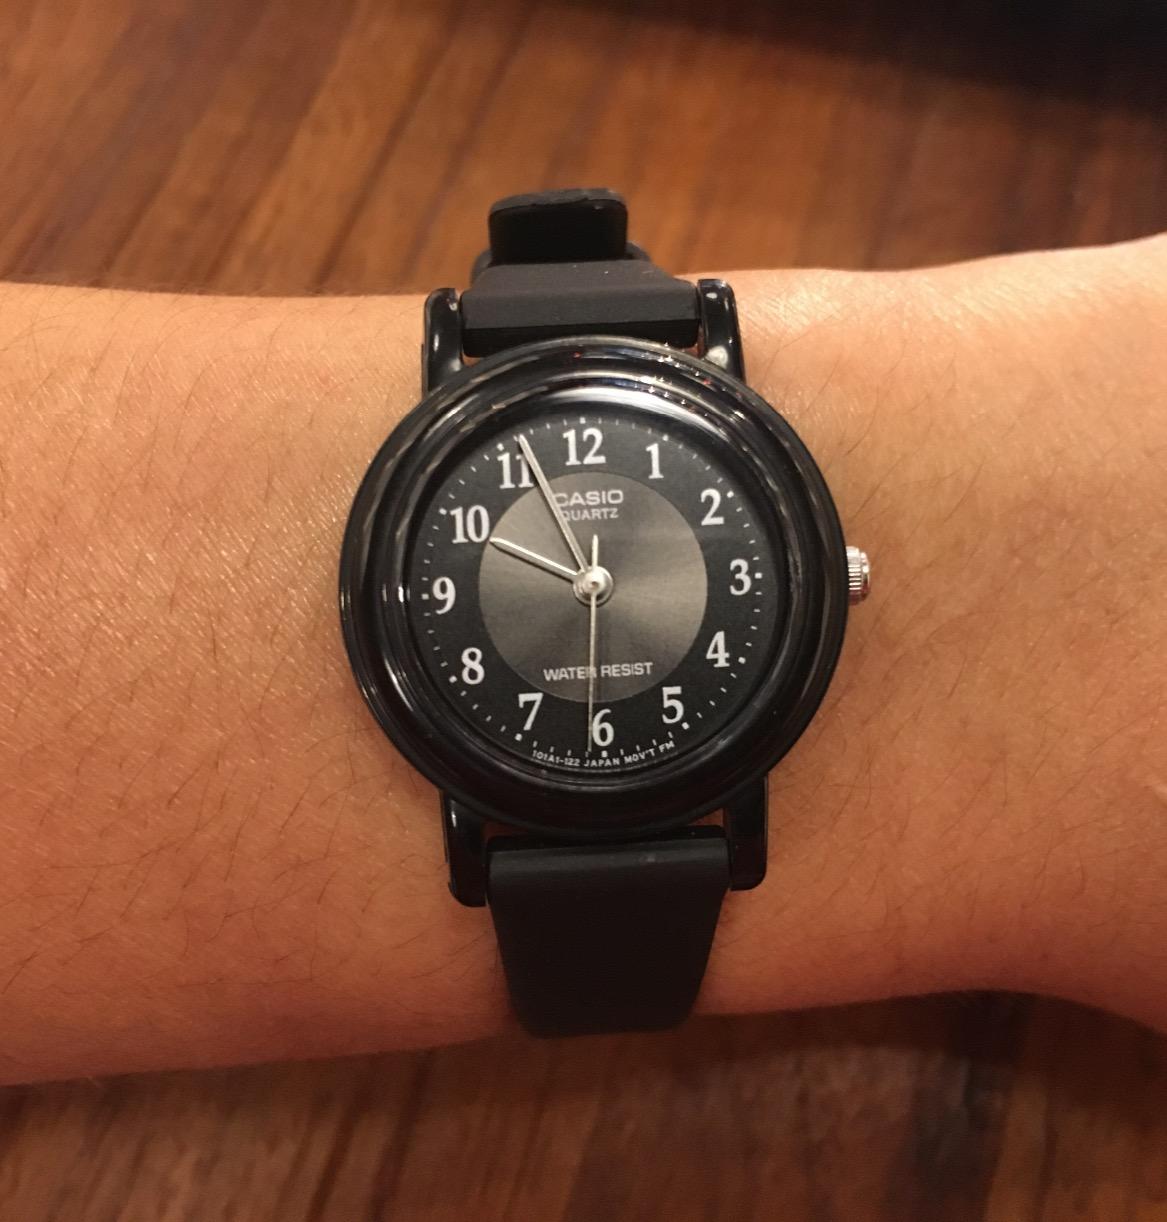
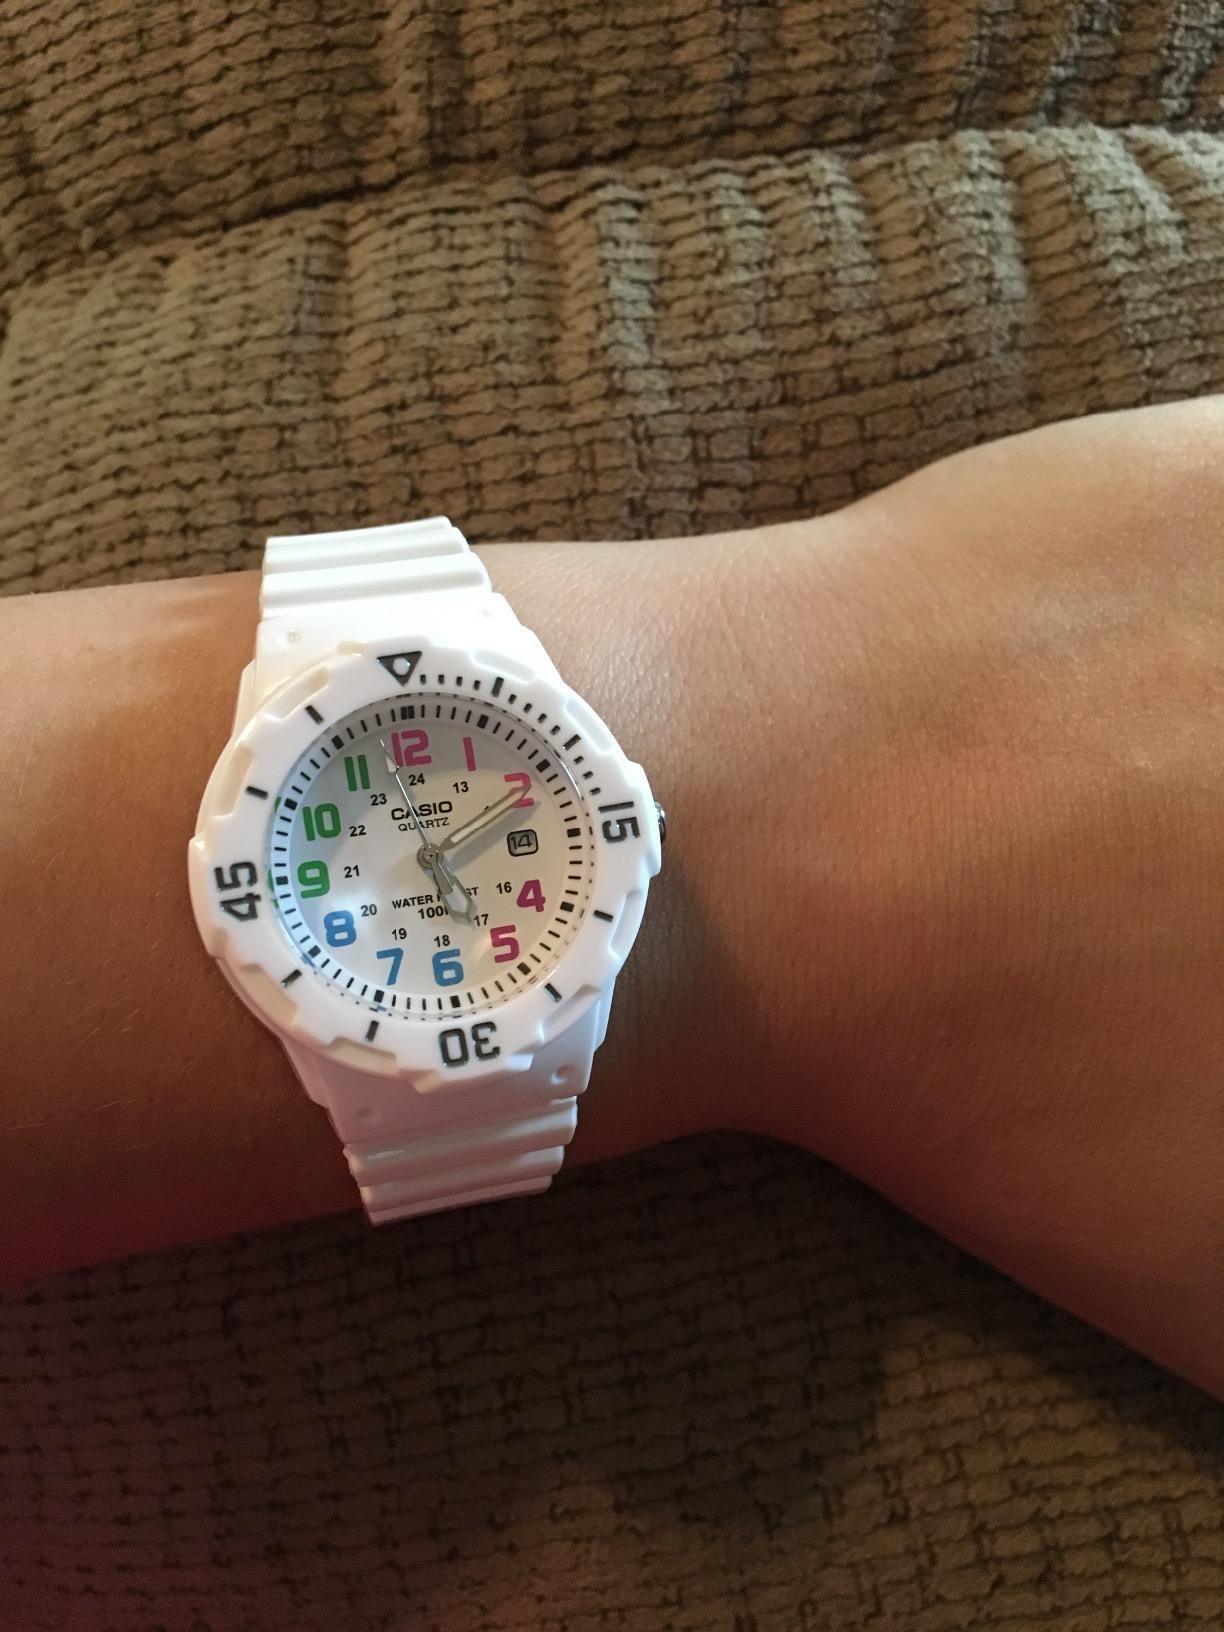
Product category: accessories_watch
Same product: no